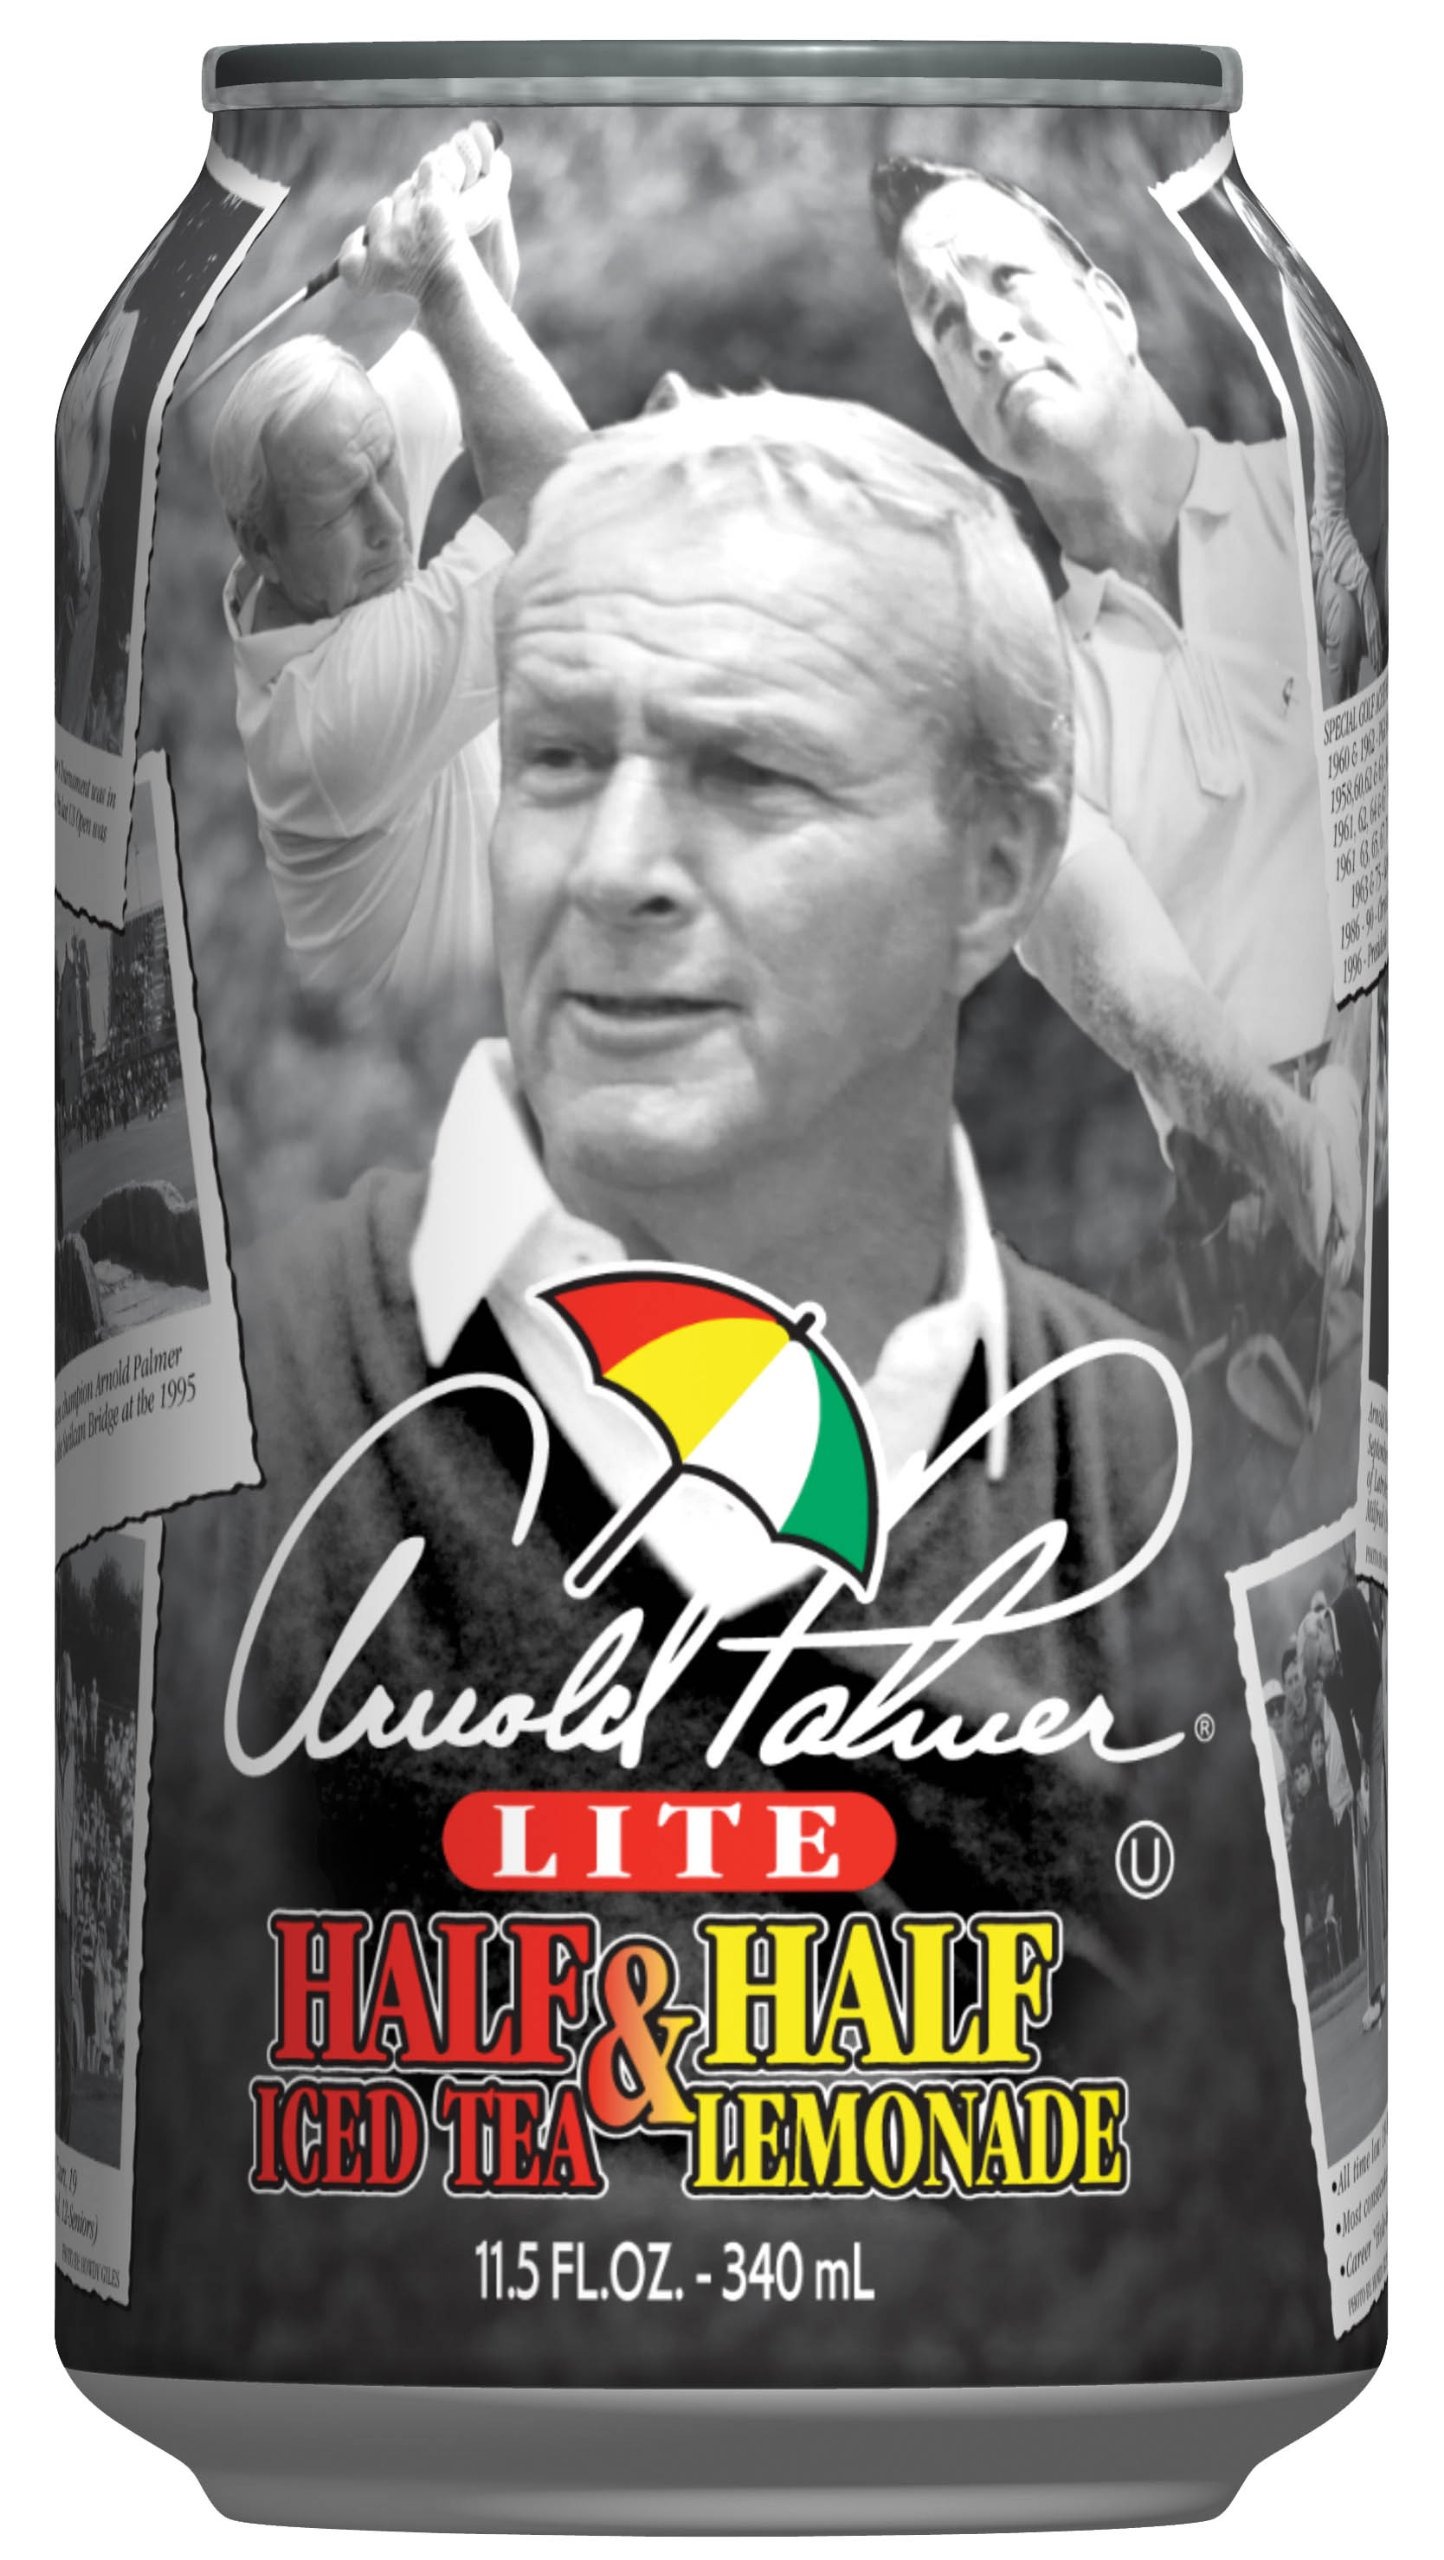
Item Name: Arizona Arnold Palmer, 11.5 Fl Oz (Pack of 24)
Bullet Point 1: Pack of twenty four, 11.5-ounce bottles (total of 276 ounces)
Bullet Point 2: No calories
Bullet Point 3: Product of USA
Value: 276.0
Unit: Fl Oz

Price: 5.74